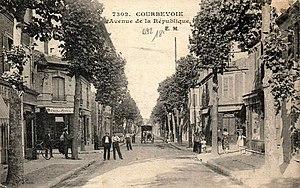
Courbevoie.Avenue de la République.Fiacre
L'avenue de la République est une voie de communication située à Courbevoie. Elle suit le tracé de la route départementale 12.